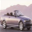
Label: automobile